Skagen

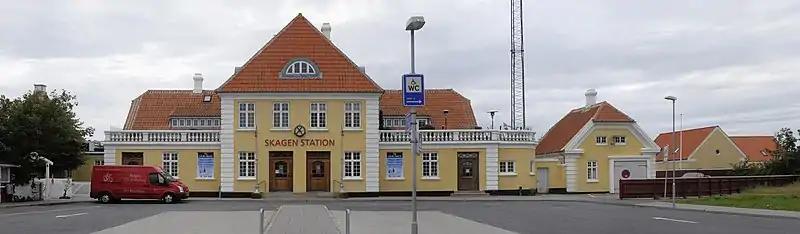
Skagen Station

The former residence of the two painters Anna and Michael Ancher dates from 1884 and was expanded with a studio designed by Ulrik Plesner in 1913. Their only child, Helga Ancher, who died in 1964, left the property to a foundation for conversion into a museum. Opened to the public in 1967, the house contains much of the original furniture, preserving the atmosphere of the artists' home. Together with the adjacent 18th-century Saxild House ("Saxilds Gaard"), it displays many of the Anchers' paintings as well as those of their artist friends. Saxild House hosts exhibitions and a museum café